Fiat CR.42 Falco

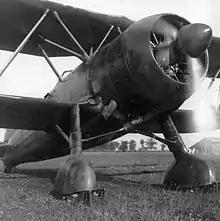
A Hungarian CR.42 in 1943

Eventually, on 31 October 1940, the "Falchi" scored their first confirmed air victories in North Africa against the Hawker Hurricane. During the air battle over Mersa Matruh "Sergente Maggiore" Davide Colauzzi and "Sergente" Mario Turchi from 368 "Squadriglia", while escorting SM.79 bombers, shot down the Hurricanes of 33 Squadron that were flown by 26-year-old Canadian Flying Officer Edmond Kidder Leveille (RAF no. 40837) – who was forced to bail out but was killed when his parachute failed to deploy completely – and Flying Officer Perry St Quintin (Hurricane P3724), who made a forced landing at Qasaba with a holed fuel tank.